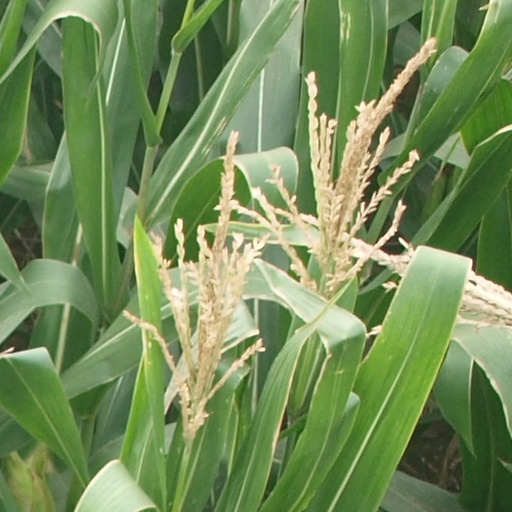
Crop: maize; corn